Amontons (crater)

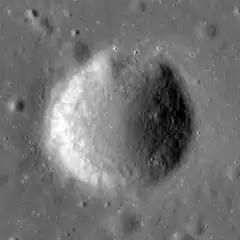
Photo by LRO

Amontons is a tiny lunar impact crater in the western half of the Mare Fecunditatis. It is a circular, cup-shaped formation that has been excavated out of the level surface by the impact, and is the same dark hue as the surrounding mare. When the sun is at a low angle, multiple ghost-craters are visible in the mare surface to the south-southeast and north of it.